Nago-dera

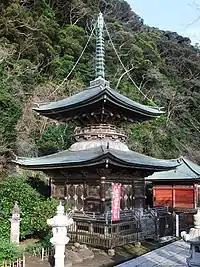
Tahōtō of Nago-dera (1761)

Nago-dera is located on the middle slopes of Mount Nago at the southern tip of the Bōsō Peninsula, and is surrounded by forest. The area around the temple has important stands of "sudajii" Castanopsis, the "tabunoki" machilus species of laurel, the "yabunikkei" species of cinnamomum, camellia and the "himeyuzuri" species of daphniphyllum.